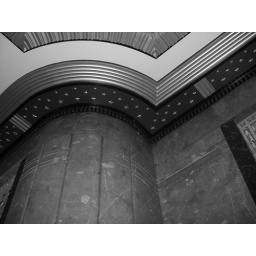
The Frist Gallery in Nashville. An AMAZING art deco building that wads Nashville's Post office that opened in 1935.